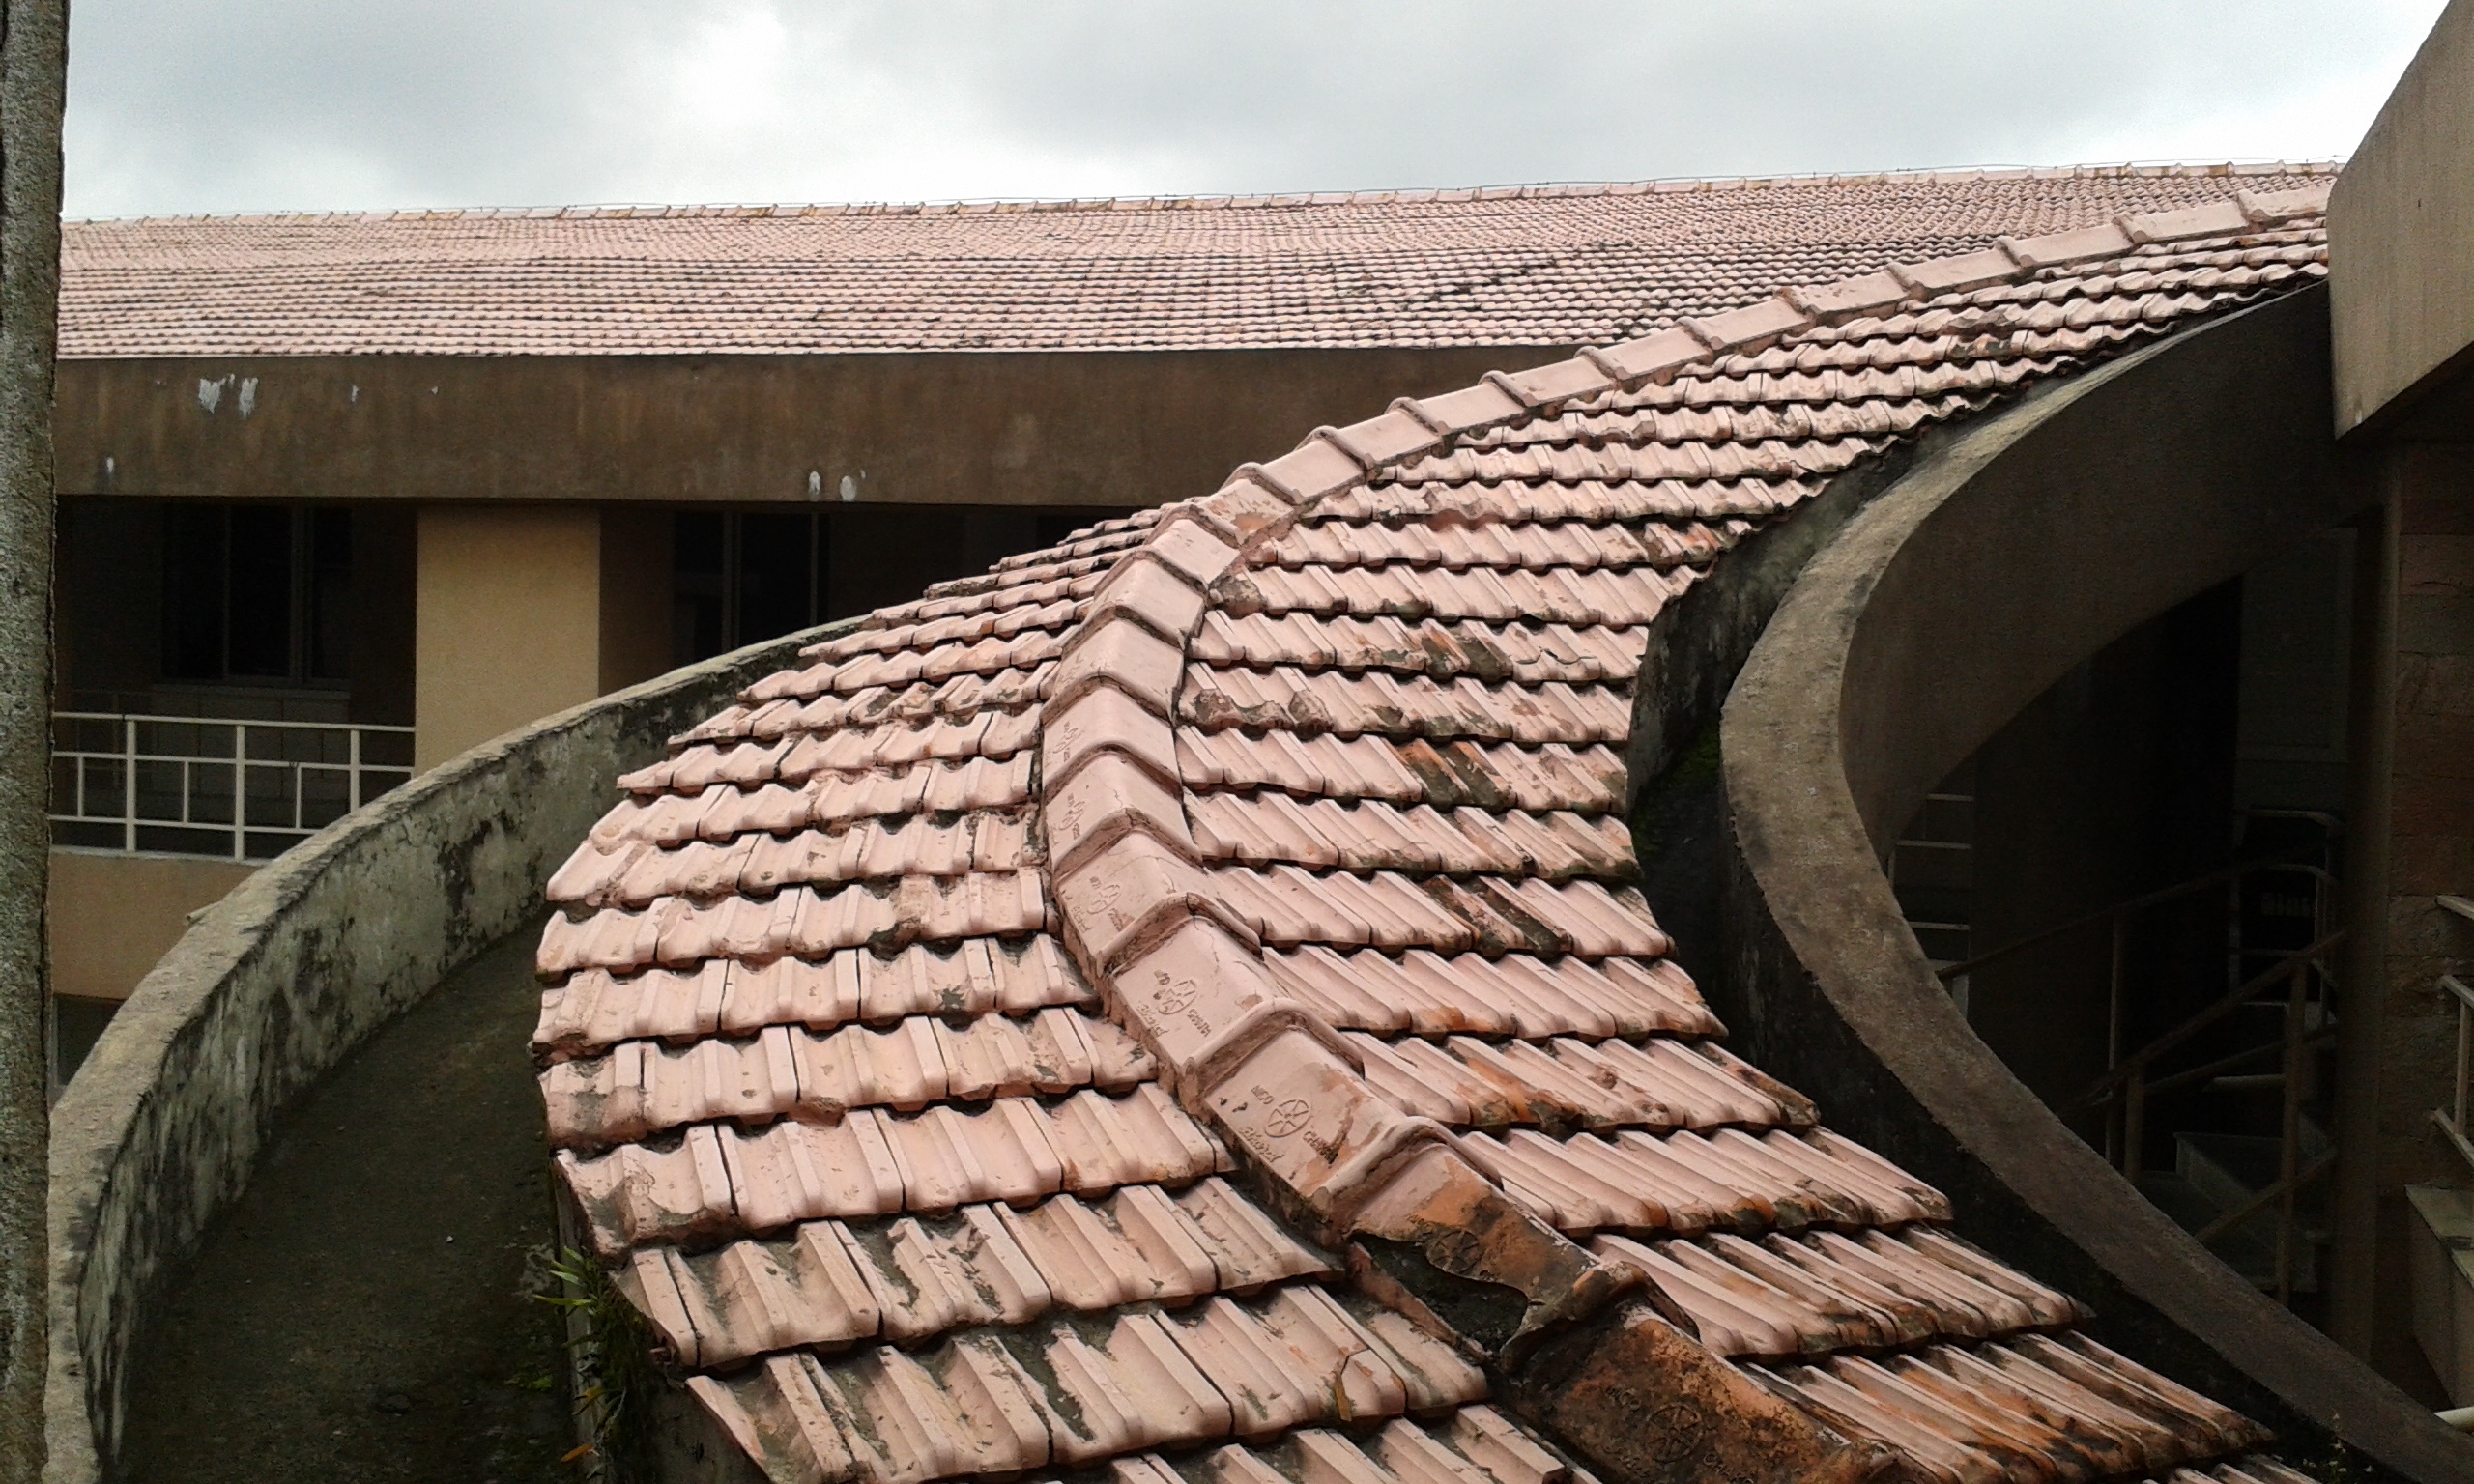
architecture, structure, wood, roof, wall, facade, brick, material, brickwork, ancient history, outdoor structure